Étienne Pierre Ventenat

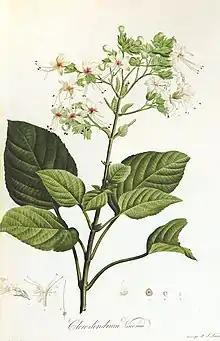
illustration from Jardin de La Malmaison

While employed as director of the ecclesiastic library Sainte-Geneviève in Paris, Ventenat took a trip to England. Here he investigated the country's botanical gardens, inspiring him to pursue a vocation in sciences. Following his time at library he became an active botanist, studying under and collaborating with botanist Charles Louis L'Héritier de Brutelle (1746–1800). In 1795 he was elected a member of the "Institut national des sciences et des arts", later known as the "Académie des sciences".